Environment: real
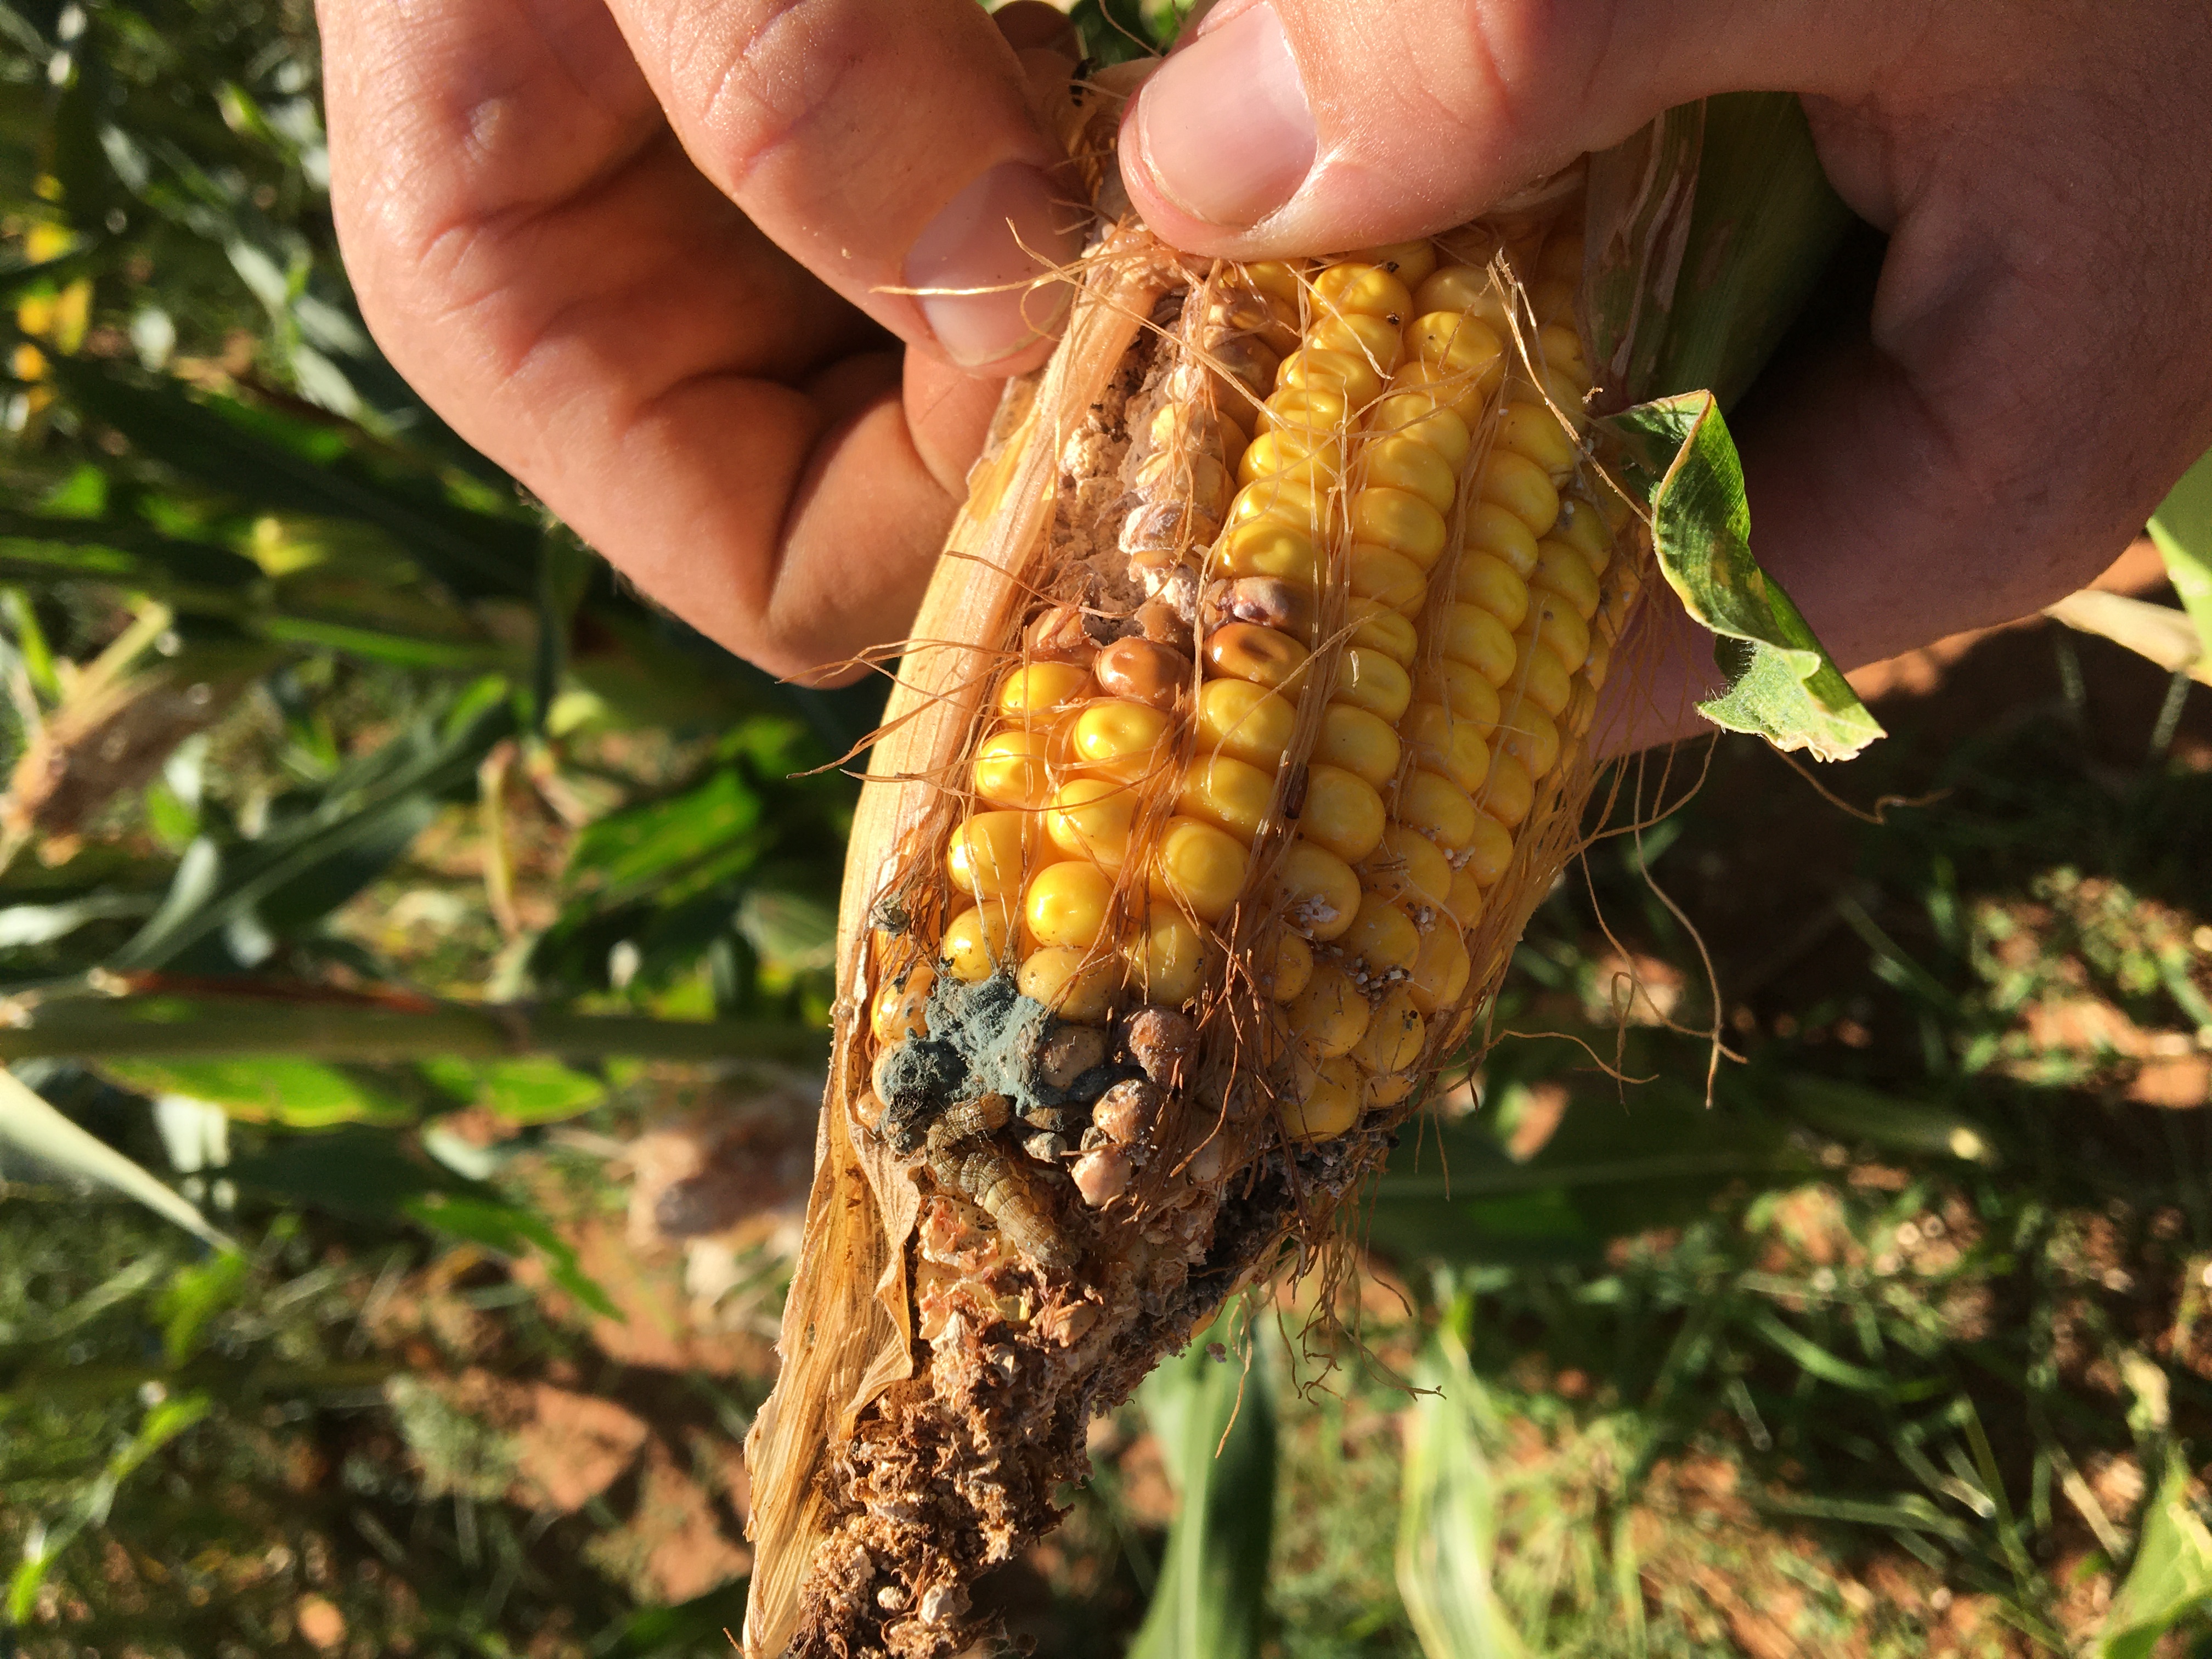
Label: fall_armyworm